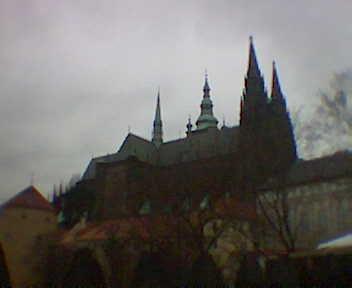
Weather: cloudy or overcast